Burnt by the Sun 2

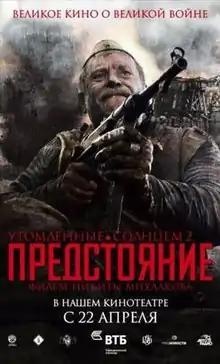
Film poster

Burnt by the Sun 2: Exodus (translit. Utomlyonnye solntsem 2: Predstoyanie, also known as Burnt by the Sun 2: Prestanding or just Burnt by the Sun 2) is a 2010 Russian drama film directed, written, produced by and starring Nikita Mikhalkov, released on